Teaneck, New Jersey

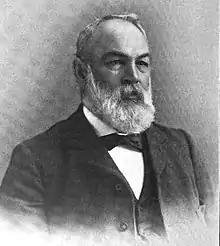
William Weaver Bennett, chairman of the committee which formed Teaneck, and its founding mayor

The Township of Teaneck was established on February 19, 1895, and included portions of Englewood Township, Ridgefield Township and Bogota. Teaneck's choice to incorporate as a township was unusual in an era of "Boroughitis", in which a flood of new municipalities were being formed using the decentralized and locally controlled borough form of government. The other two municipalities formed in Bergen County in 1895 were both boroughs, in addition to the 26 boroughs that were formed in the county in 1894 alone.